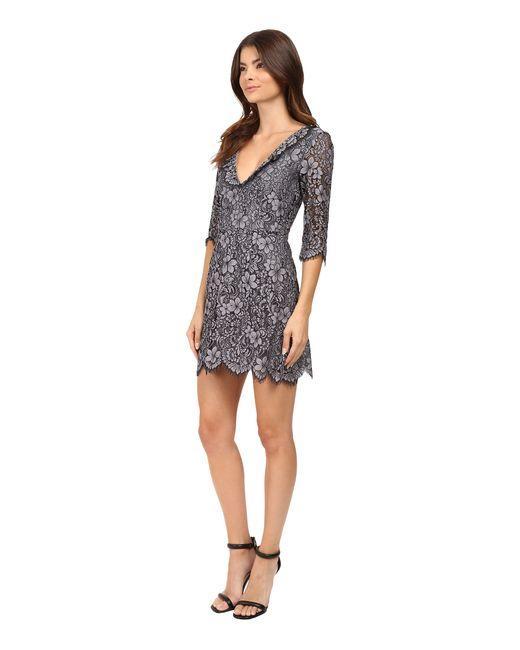
heodora Minischnürspitze Grau NWT roher Saum